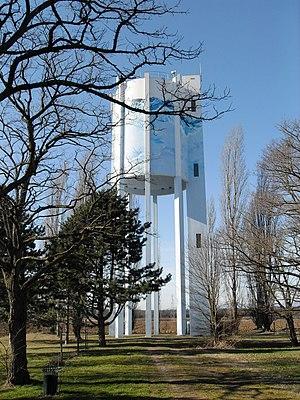
Château d'Eau de Bantzenheim
Bantzenheim est une commune française de la région mulhousienne, située dans le département du Haut-Rhin, en région Grand Est.